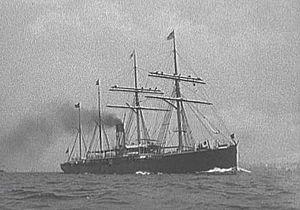
Le SS Rhynland est un paquebot transatlantique de la Red Star Line, construit en 1879, emprunté par des nombreux immigrants européens dont la famille d'Irving Berlin pour rejoindre les États-Unis à Ellis Island, il est démantelé en 1906.